USS Aroostook (CM-3)

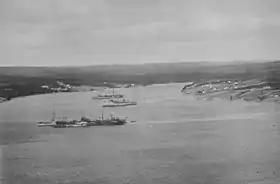
US Navy ships in Trepassey Bay in May 1919. is nearest the camera, with the destroyer alongside her. "Aroostook" is beyond them, and beyond her is a destroyer tender.

By June 1912 the Eastern Steamship Corporation had acquired the three ships, and registered them in Boston. Eastern kept the ships on the Boston – New York route, which it called the "Metropolitan Line". At 01:30 hrs on 7 July that year, "Massachusetts" accidentally rammed "Bunker Hill" in fog off Point Judith, Rhode Island. "Massachusetts" was going dead slow, and heard "Bunker Hill" give a fog signal on her steam whistle. Both ships stopped engines, but too late to prevent a collision. The impact made a hole wide and high in "Bunker Hill"s side, and slightly dented "Massachusetts" bow, but both ships remained afloat. Two of "Bunker Hill"s passengers suffered cuts and bruises. "Massachusetts" continued her voyage to New York. "Bunker Hill" continued her voyage to Boston; disembarked her passengers; and then headed for Erie Basin, Brooklyn to be repaired.